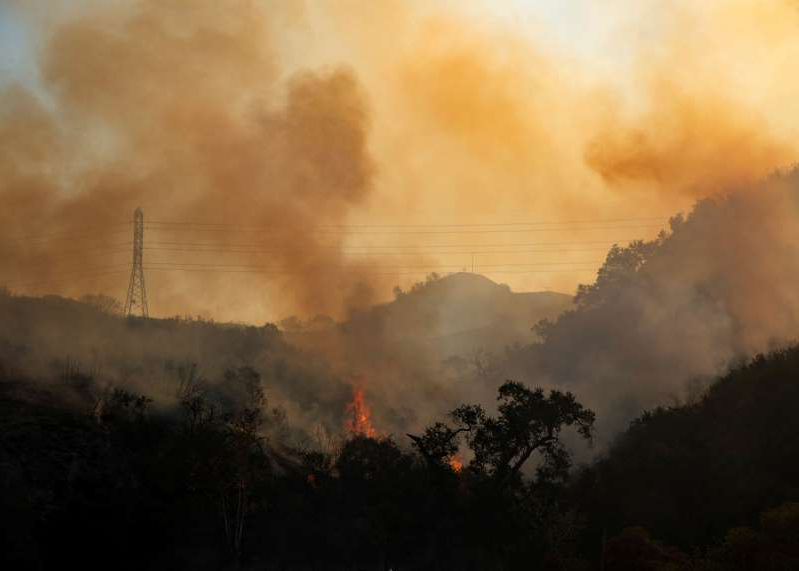
Fire: yes
Smoke: yes